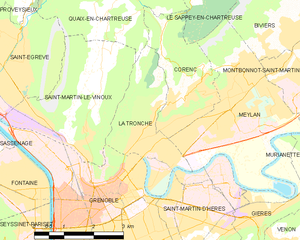
La Tronche est une commune française, limitrophe de Grenoble, située dans le département de l'Isère et la région Auvergne-Rhône-Alpes.